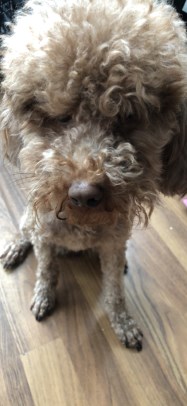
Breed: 7449-n000128-teddy